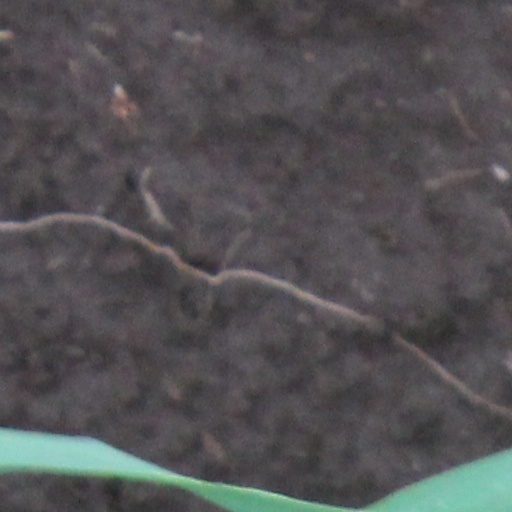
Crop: wheat